Filippo da Pistoia

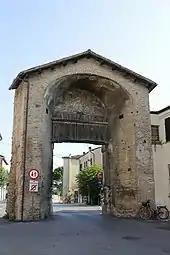
Upkeep of the Porta San Mama was the responsibility of the archbishop of Ravenna.

On 3 April 1252, Filippo's appointment as legate in Lombardy was postponed so that the legate Ottaviano degli Ubaldini could finish his work. He would not take up the office for another three years, but in the interim he entered Ravenna on 1 March 1253. He even served a term as "podestà" in 1254, combining secular and ecclesiastical offices. He promulgated statutes dealing with the office of "podestà", fines and policing. The archbishop was also responsible for the upkeep of the Porta San Mama. On 28 April 1254, he held a provincial synod.